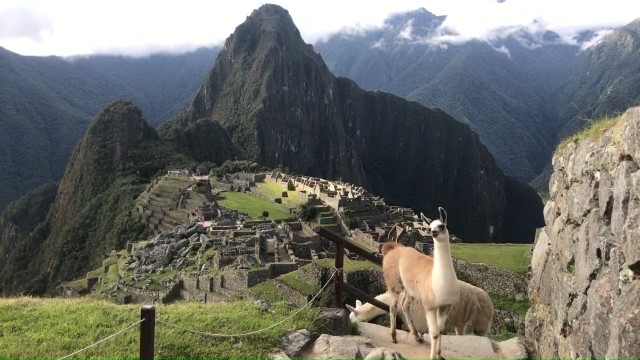
Landmark: Machu Picchu